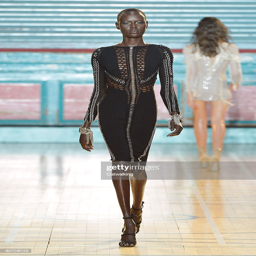
a model walks the runway at the fashion show during event .